Giraffe

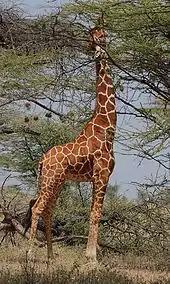
Adult male reticulated giraffe feeding high on an acacia, in Kenya

The giraffe's neck vertebrae have ball and socket joints. The point of articulation between the cervical and thoracic vertebrae of giraffes is shifted to lie between the first and second thoracic vertebrae (T1 and T2), unlike in most other ruminants, where the articulation is between the seventh cervical vertebra (C7) and T1. This allows C7 to contribute directly to increased neck length and has given rise to the suggestion that T1 is actually C8, and that giraffes have added an extra cervical vertebra. However, this proposition is not generally accepted, as T1 has other morphological features, such as an articulating rib, deemed diagnostic of thoracic vertebrae, and because exceptions to the mammalian limit of seven cervical vertebrae are generally characterised by increased neurological anomalies and maladies.